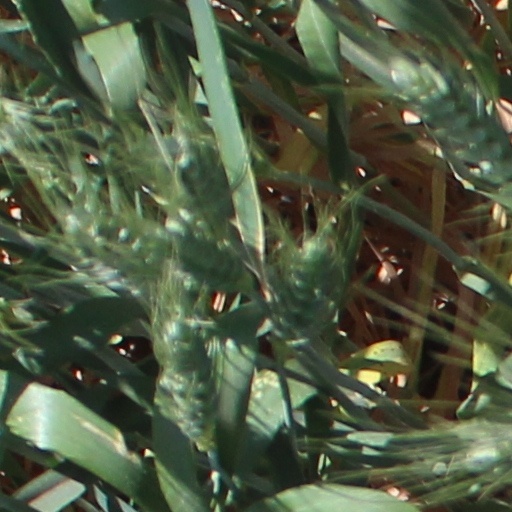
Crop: wheat